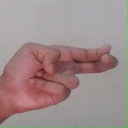
अक्षर: ह